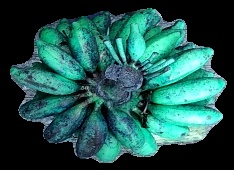
Variety: rasbale
Grade: grade3